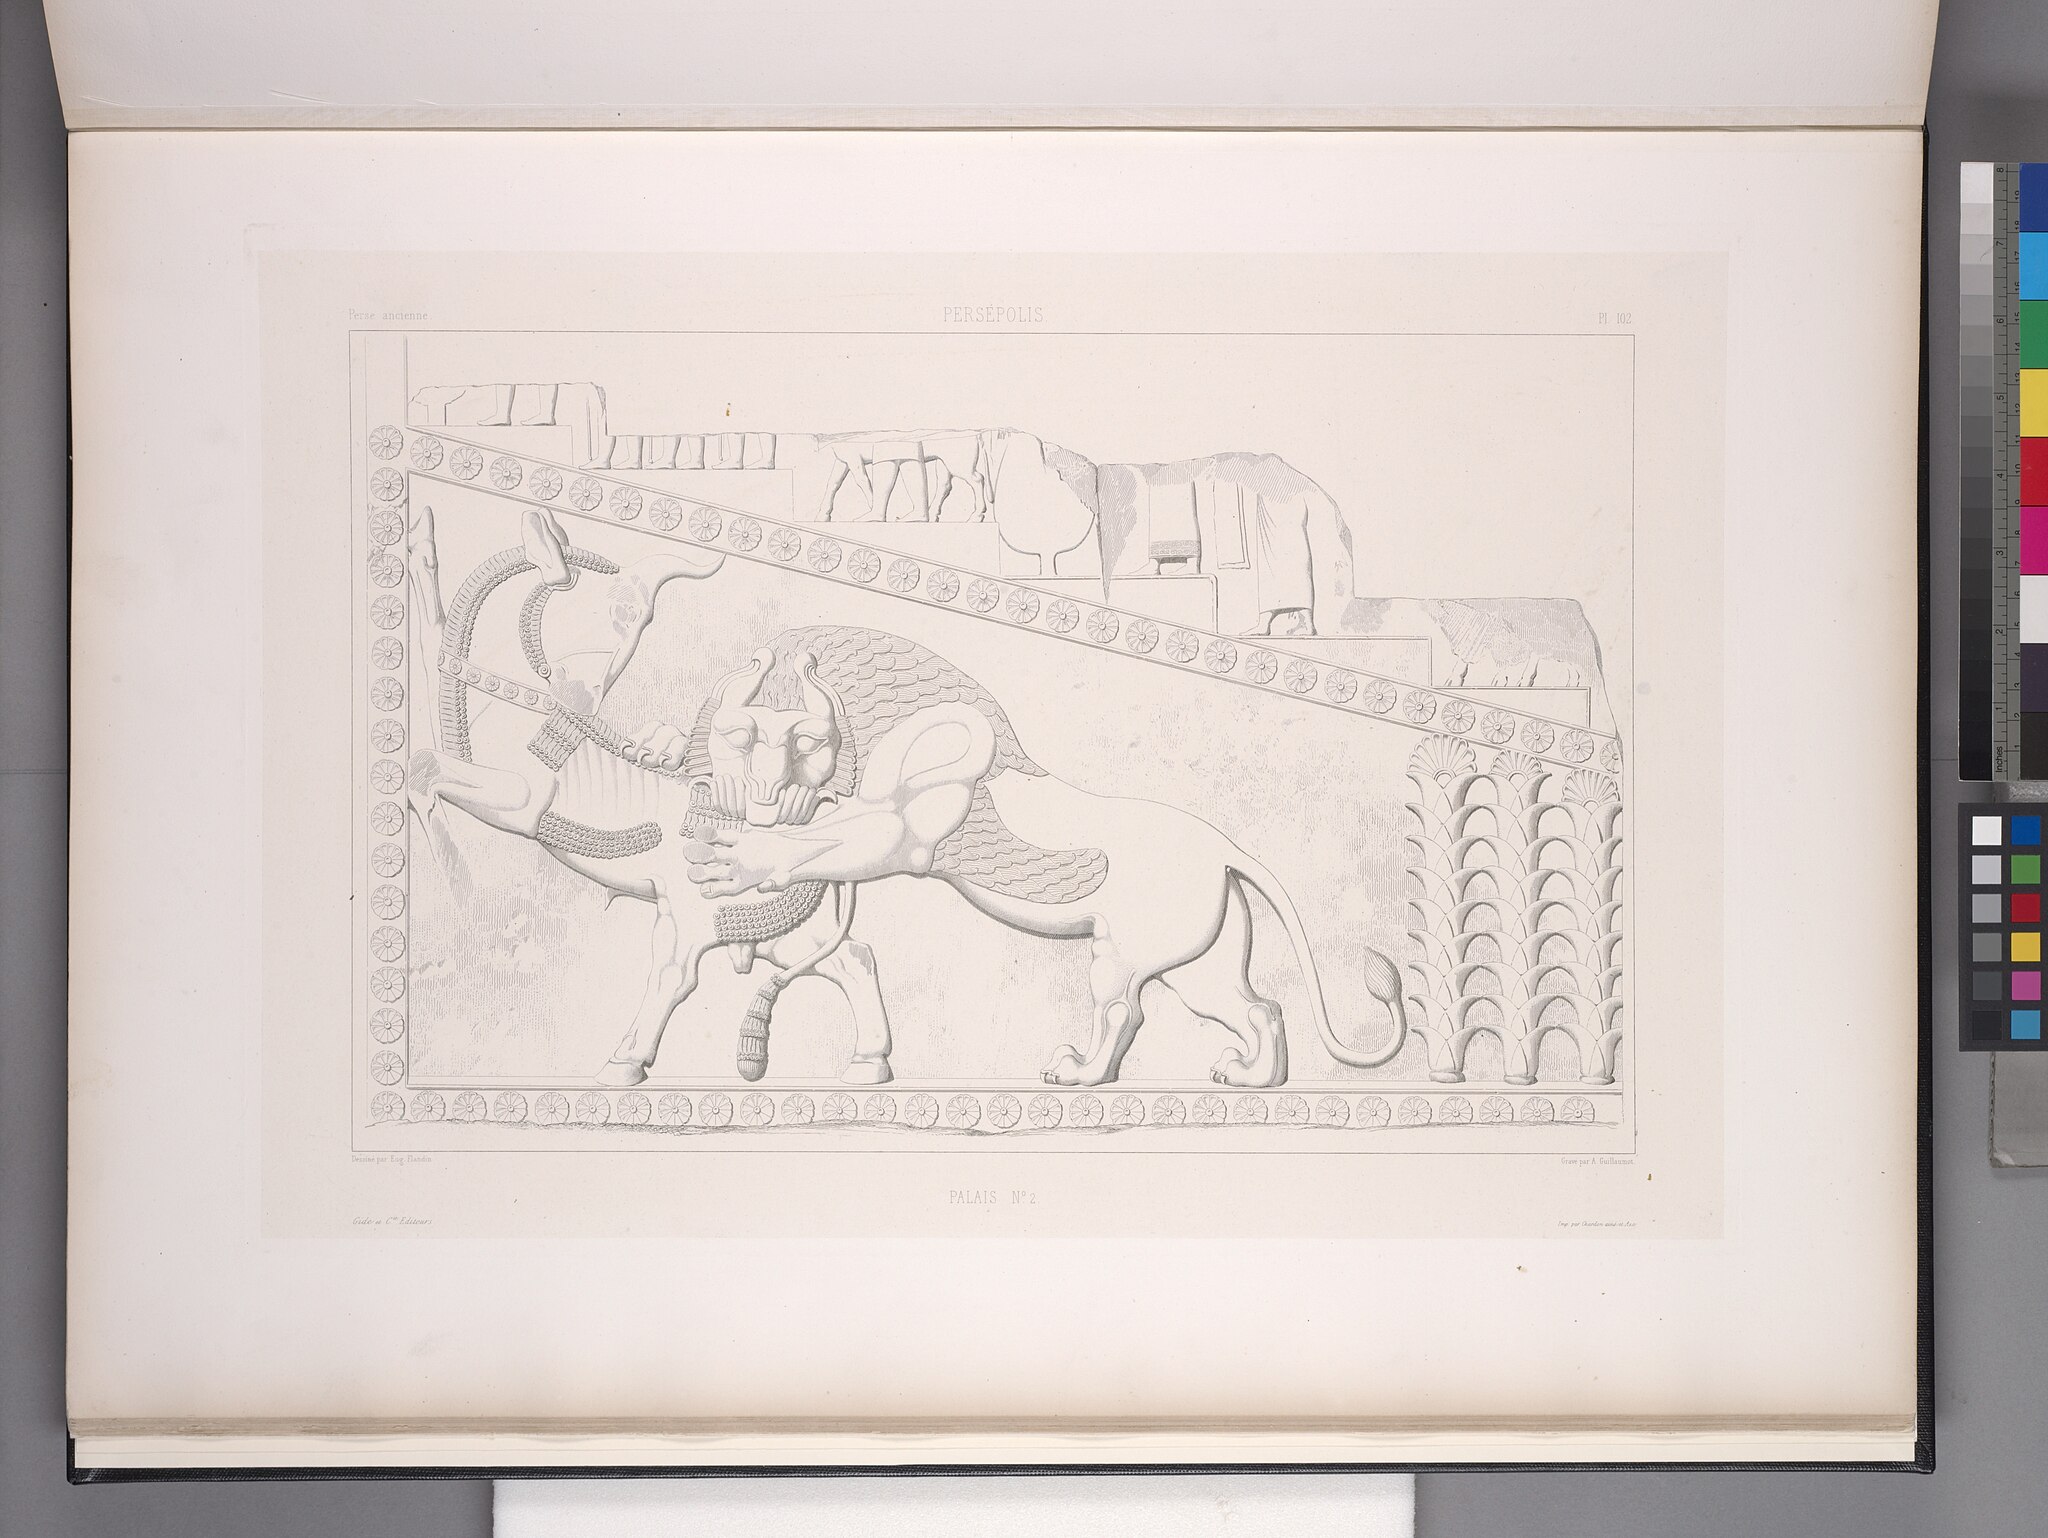
Title: Persépolis. Palais no. 2. Bas-reliefs entre les deux rampes de l'escalier du centre (NYPL b12482496-1542814)
Description: Persépolis. Palais no. 2. Bas-reliefs entre les deux rampes de l'escalier du centre
Date: 1851
Categories: Images uploaded by Fæ, PD-old-100-expired, PD-scan (PD-old-auto-expired), Images from the New York Public Library, CC-PD-Mark, Media needing category review as of 28 October 2016, NYPL General Research Division, Persepolis in the 19th century, Voyage en Perse, PD-old missing SDC copyright status, Illustrations of Apadana of Persepolis, Illustrations of Persepolis